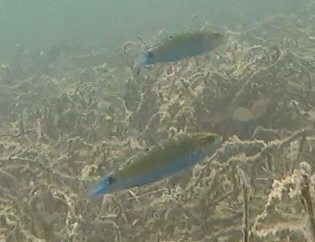
Thalassoma lunare (Moon Wrasse)